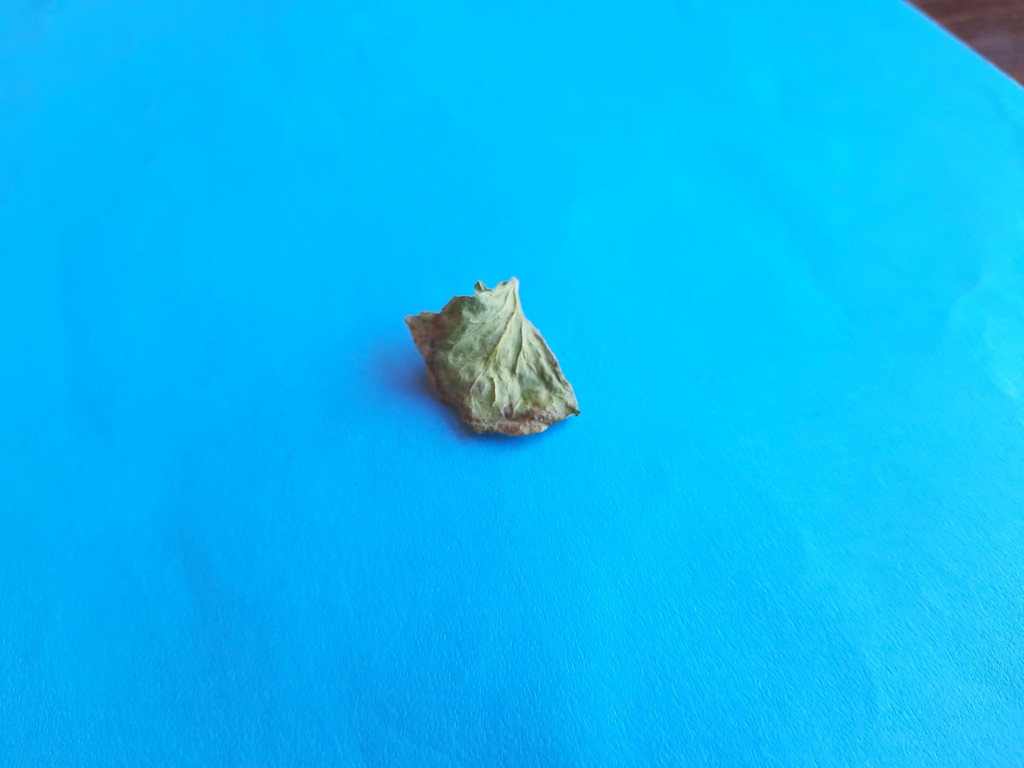
Label: Dried